Feudal barony of Barnstaple

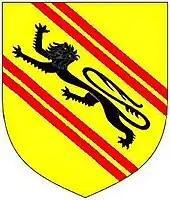
Arms of de Tracy: "Or, a lion passant sable between two bends gemelles gules"

Henry de Tracy's heir to the entire barony was his granddaughter Maud de Brian (or Briene) (died pre-1279), daughter of Guy de Brian of Laugharne Castle, Carmarthenshire by his wife Eve de Tracy, daughter of Henry de Tracy.